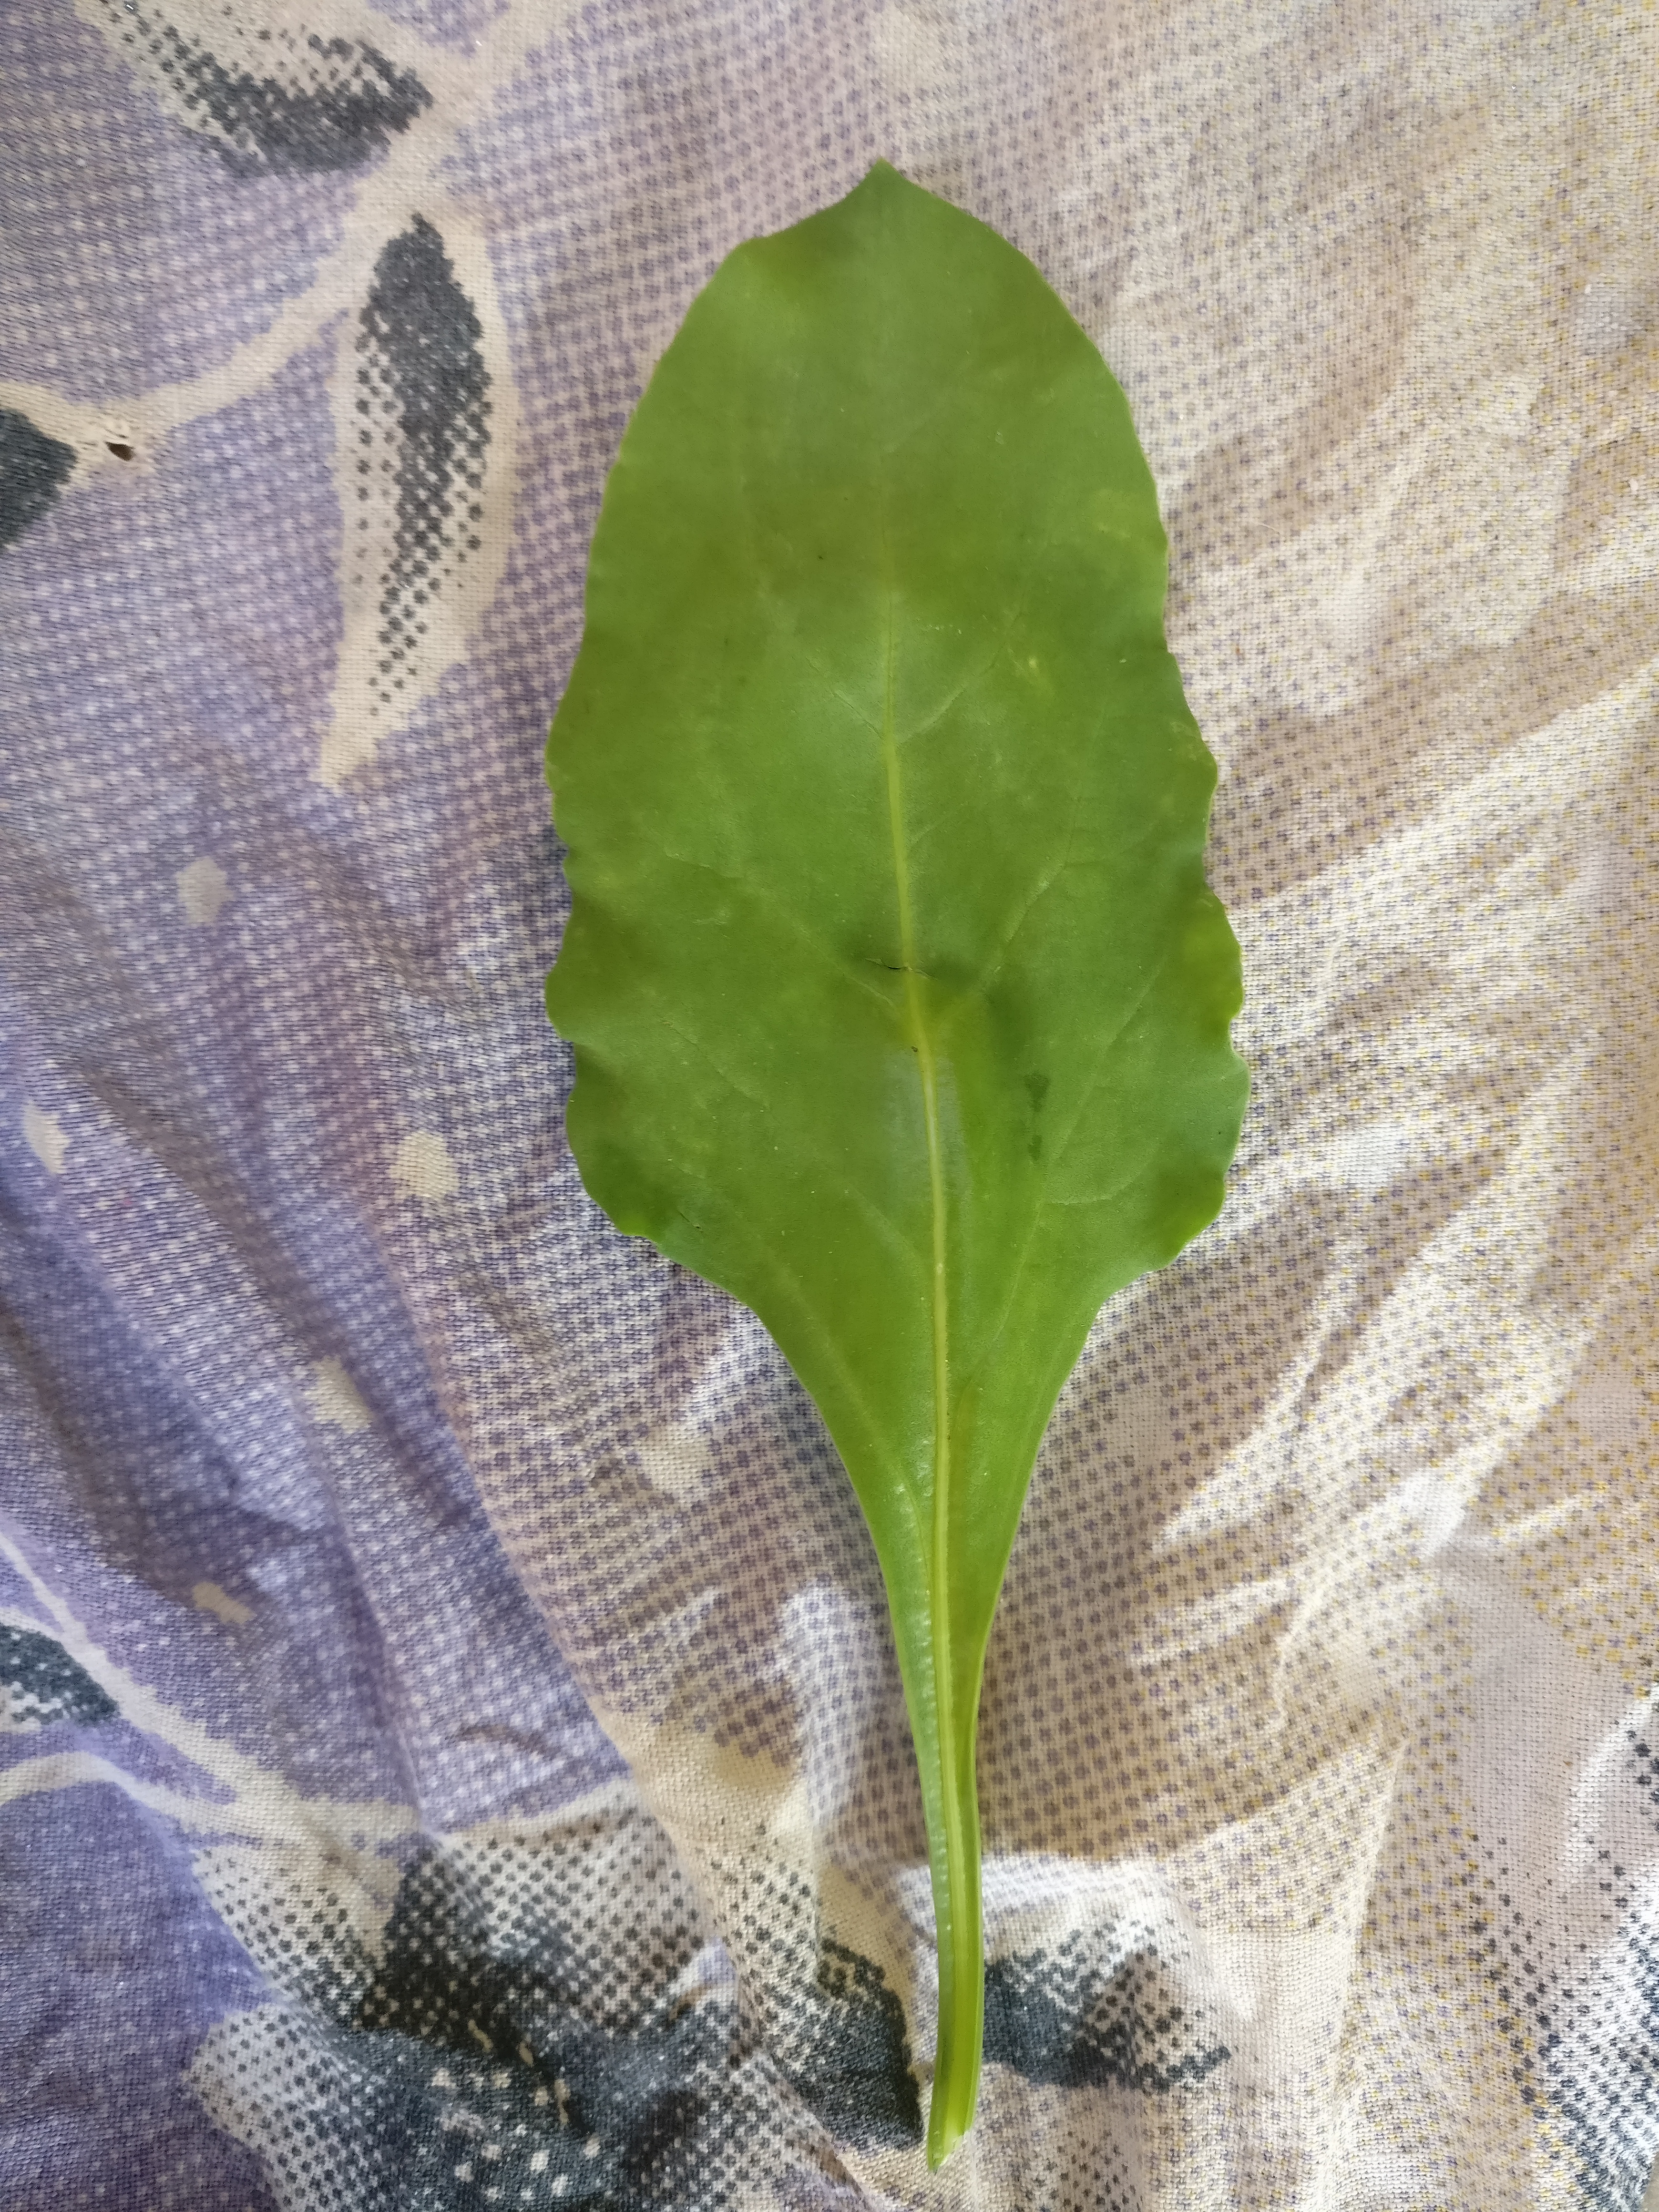
Plant: Palak(Spinach)